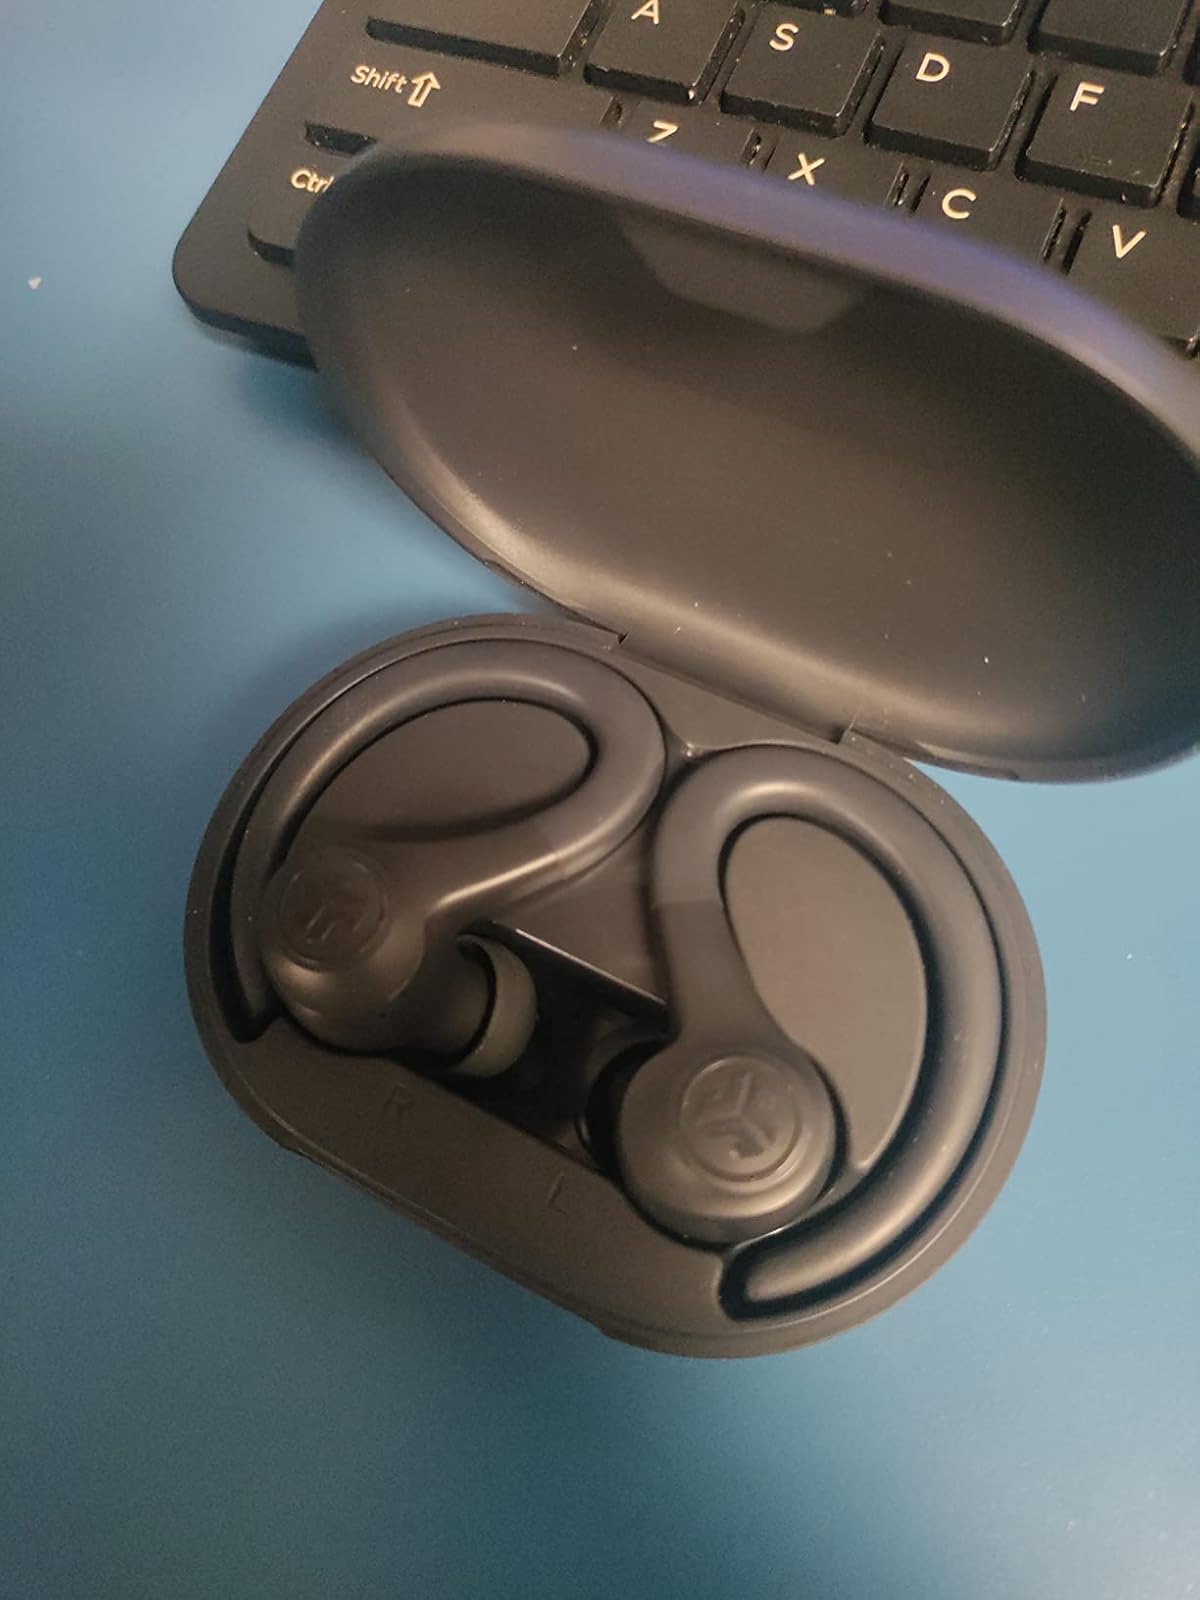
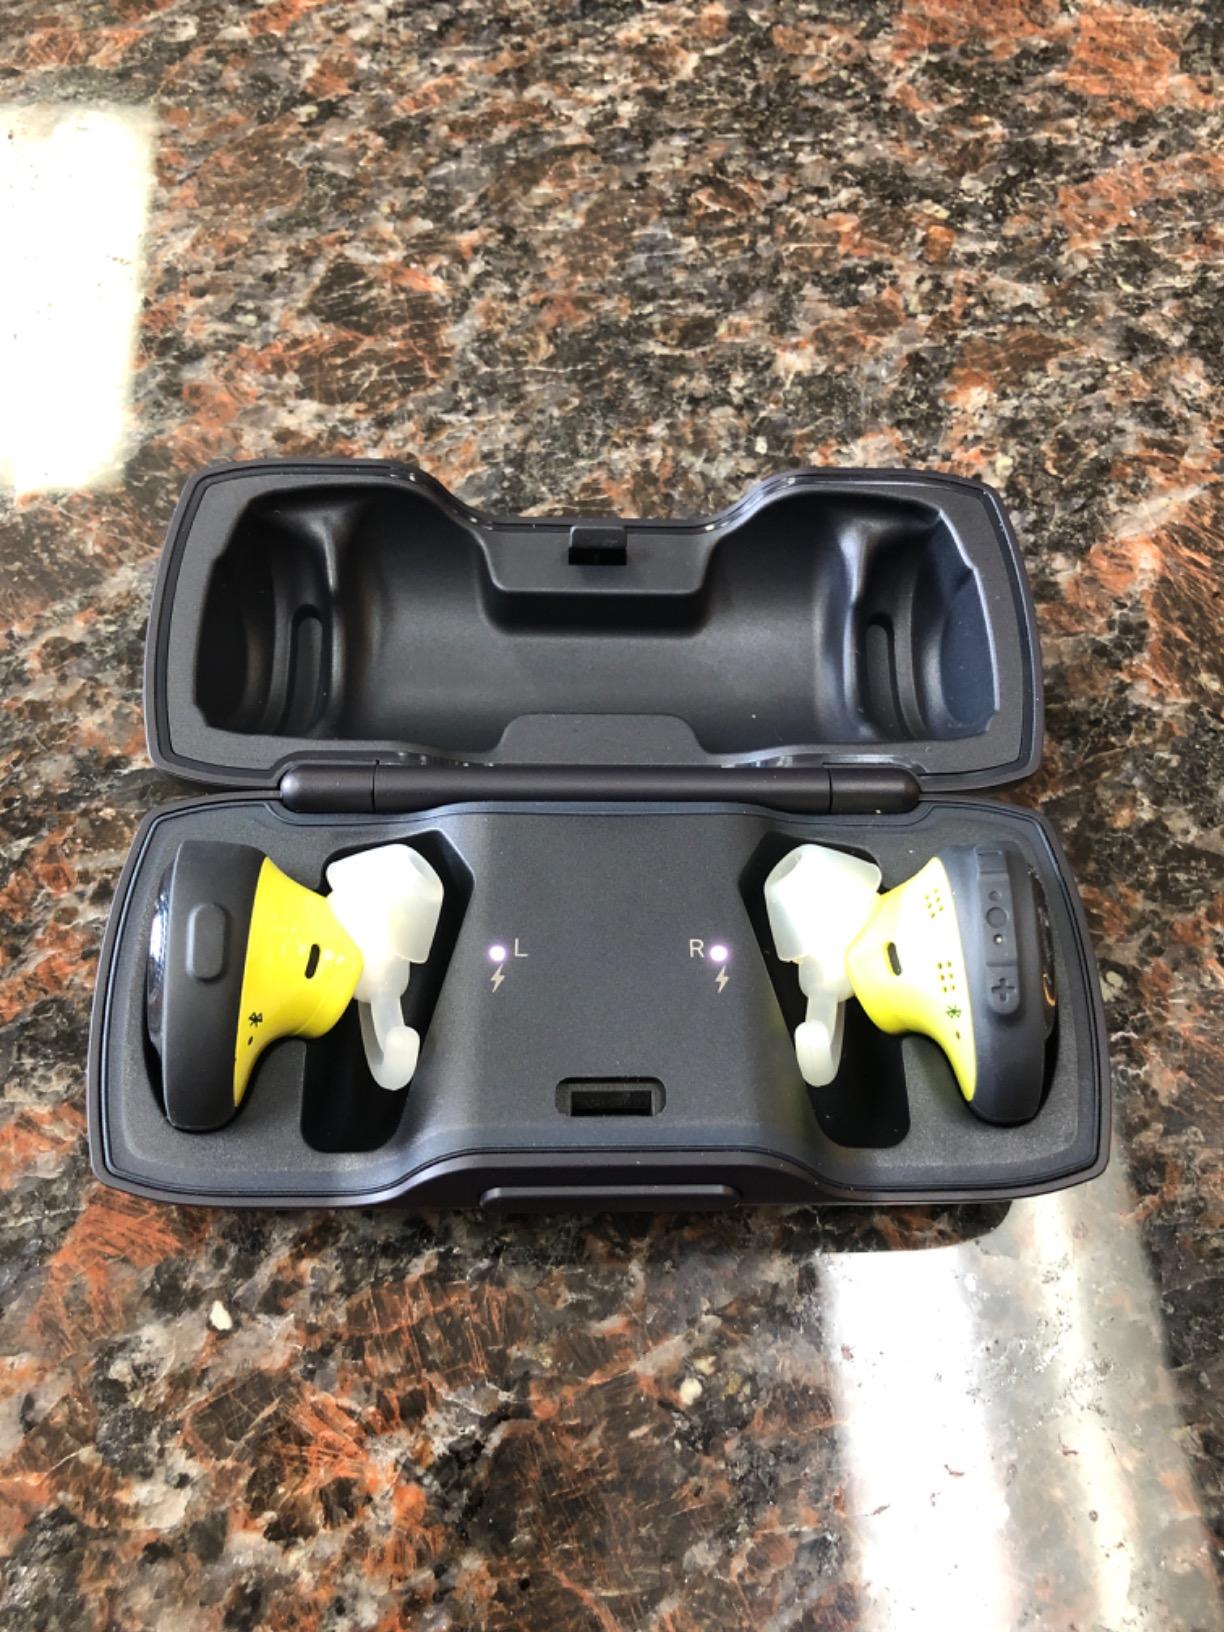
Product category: earbuds
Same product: no